Jumong (TV series)

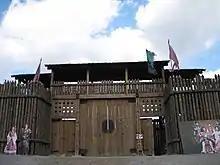

Following the conquest of Gojoseon by Han China in 108 BCE, the surviving tribes and city-states of Manchuria and the northern Korean Peninsula are harshly subjugated as tributaries to the Han, who are portrayed as ruling with an iron fist from the Four Commanderies. Haemosu, the leader of the local resistance in the form of the Damul Army, covertly teams up with Prince Geumwa of Buyeo to defend and rescue Gojoseon refugees throughout the land. After being injured in a battle, Haemosu is rescued by Lady Yuhwa of the Habaek tribe (to whom Geumwa has taken a fancy), and they fall in love. Haemosu is subsequently ambushed and captured by Han forces (and after falling off a cliff is presumed dead by the outside world), and Lady Yuhwa is forced to seek shelter in Buyeo, where she becomes Geumwa's concubine and gives birth to a son, Jumong. They maintain that Geumwa is Jumong's father, when in fact Haemosu is his father.